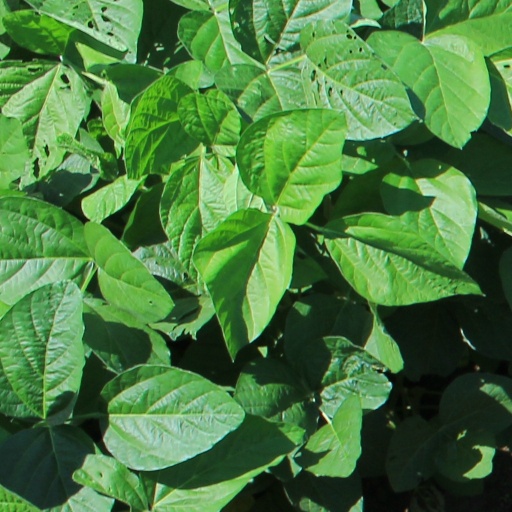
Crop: soybean